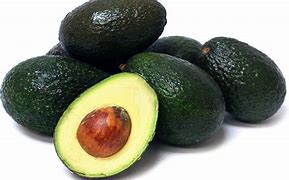
Label: Avocado